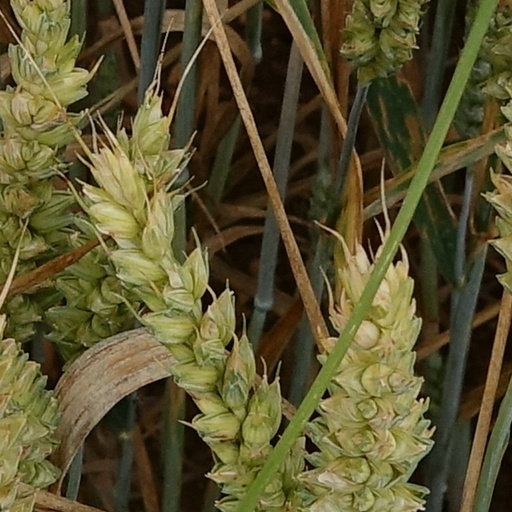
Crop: wheat